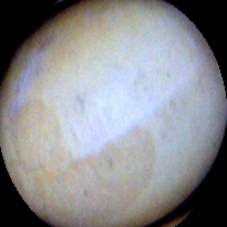
Label: Intact